Tritellurium dichloride

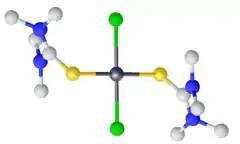
Structure of trans-[TeCl(SC(NMe))] (H atoms omitted).

Tritellurium dichloride is the inorganic compound with the formula TeCl. It is one of the more stable lower chlorides of tellurium.